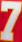
Number: 7